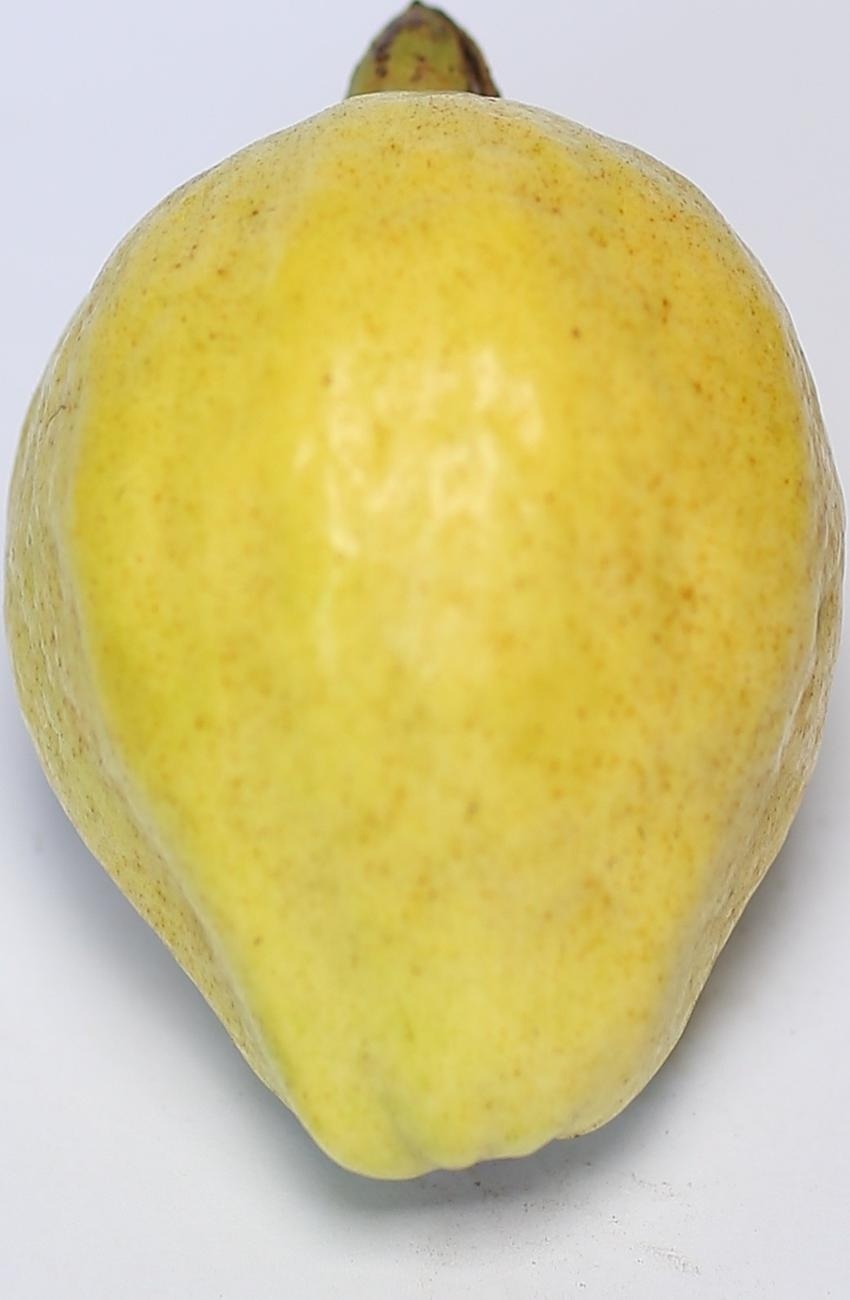
Maturity: ripe
Variety: thadhrami